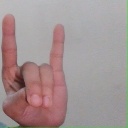
अक्षर: श